Hornito

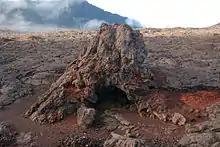
A hornito on the island of Réunion

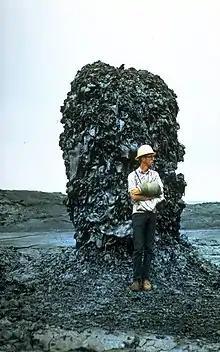
An example of a hornito on Hawaii that has built lava spatter deposits into a mound over its vent

Hornitos are conical, or pipe-like, structures built up by lava spattering or being ejected through an opening in the crust of a lava flow. Hornitos are similar to spatter cones but are rootless, meaning they were once a source of lava but that source was not directly associated with a true vent or magma source. They are usually created by the slow upwelling of fluid lava through the roof of a lava tube, and are often associated with pahoehoe lavas of basaltic composition. High pressure causes lava to ooze and spatter out. The lava builds up on the surface and solidifies creating the initial structure. Hornitos can grow and exceed 10 meters in height.